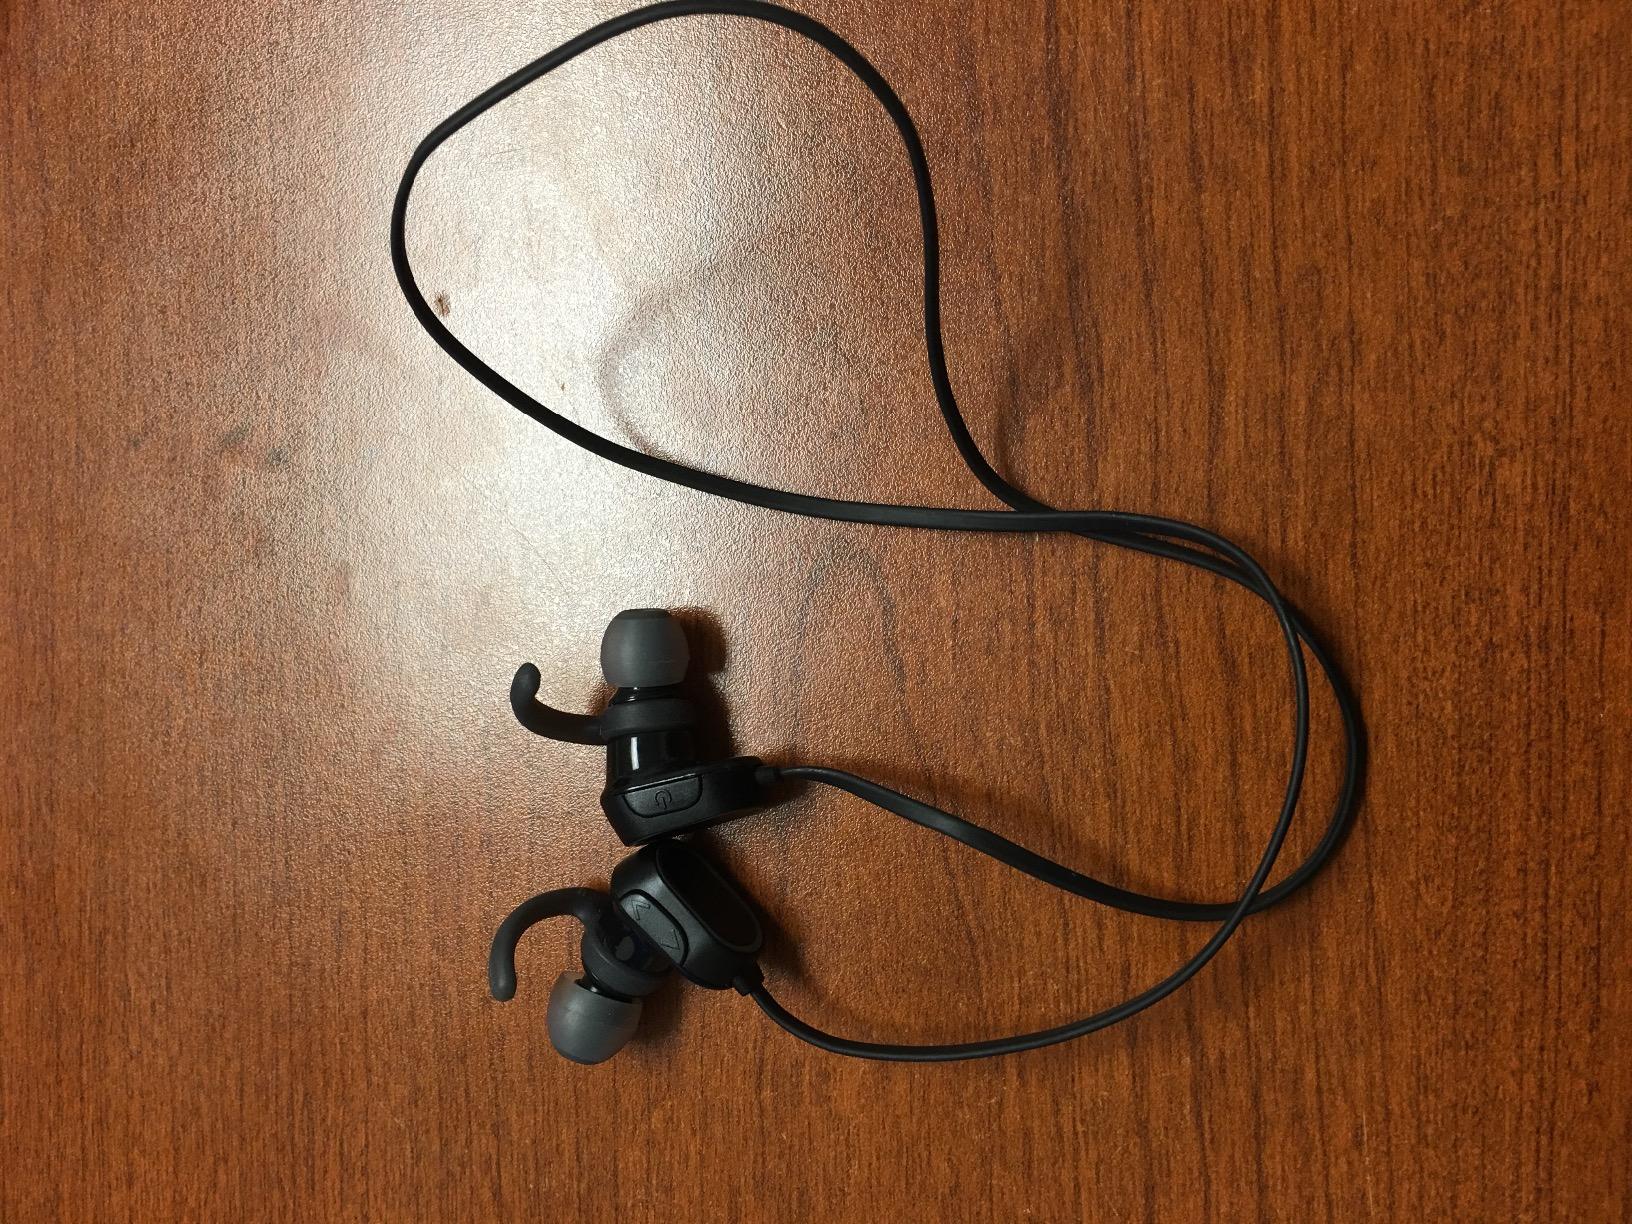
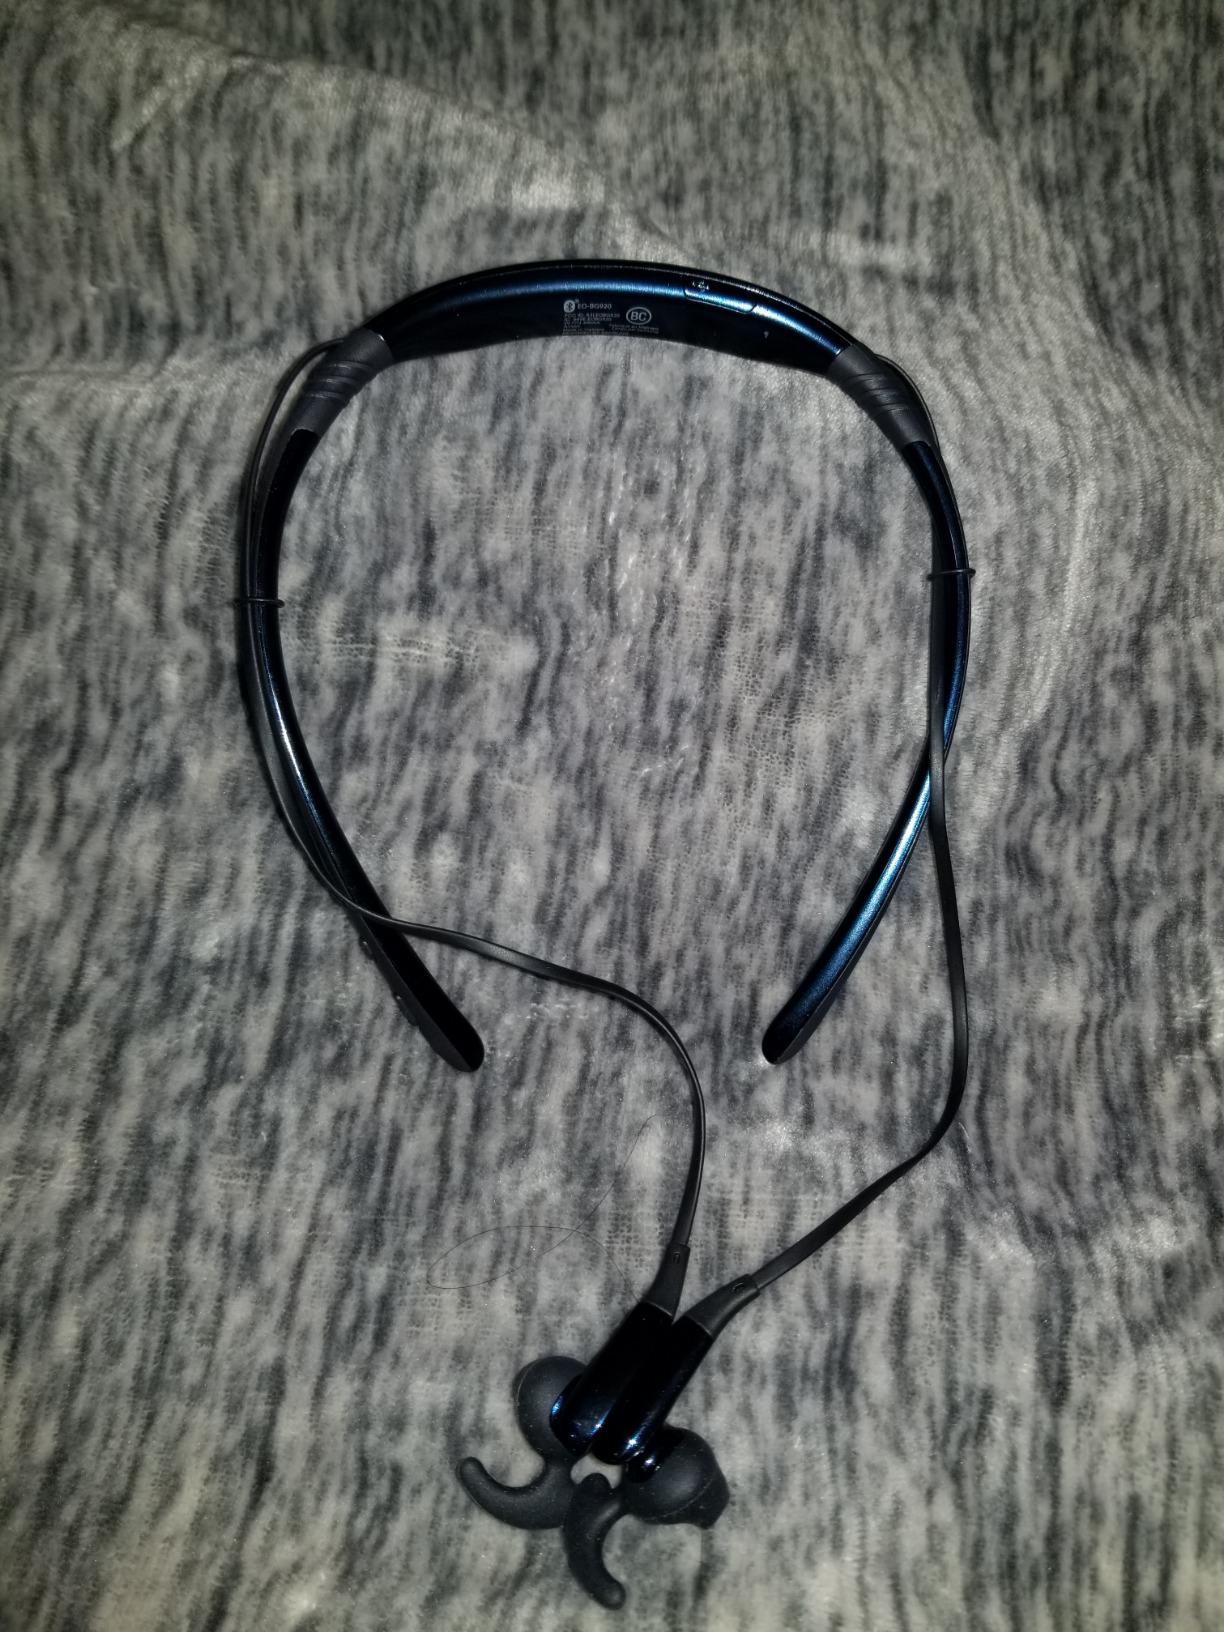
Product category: headphones
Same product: no